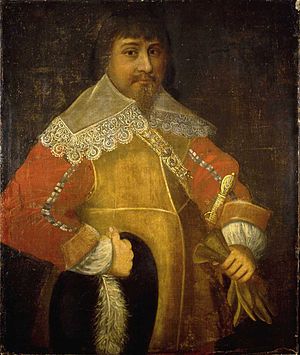
Marselis / Historie
Portræt af Selius Marselis, der blev generalpostmester i Norge
Marselis er et hollandsk handelsdynasti, som også har spillet en væsentlig rolle i danmarkshistorien. I Danmark blev de fleste slægtsgrene adlet, og én adlet gren antog navnet Güldencrone.